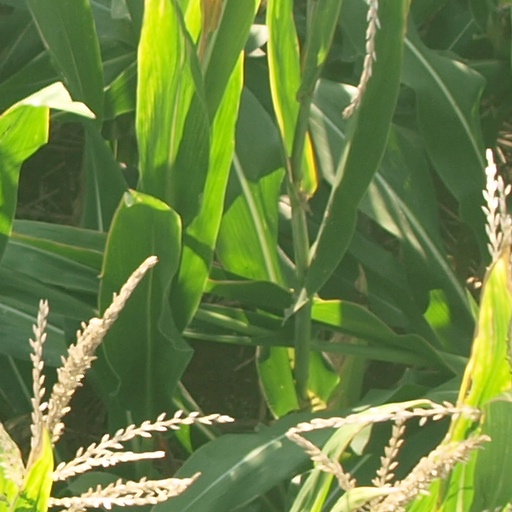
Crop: maize; corn